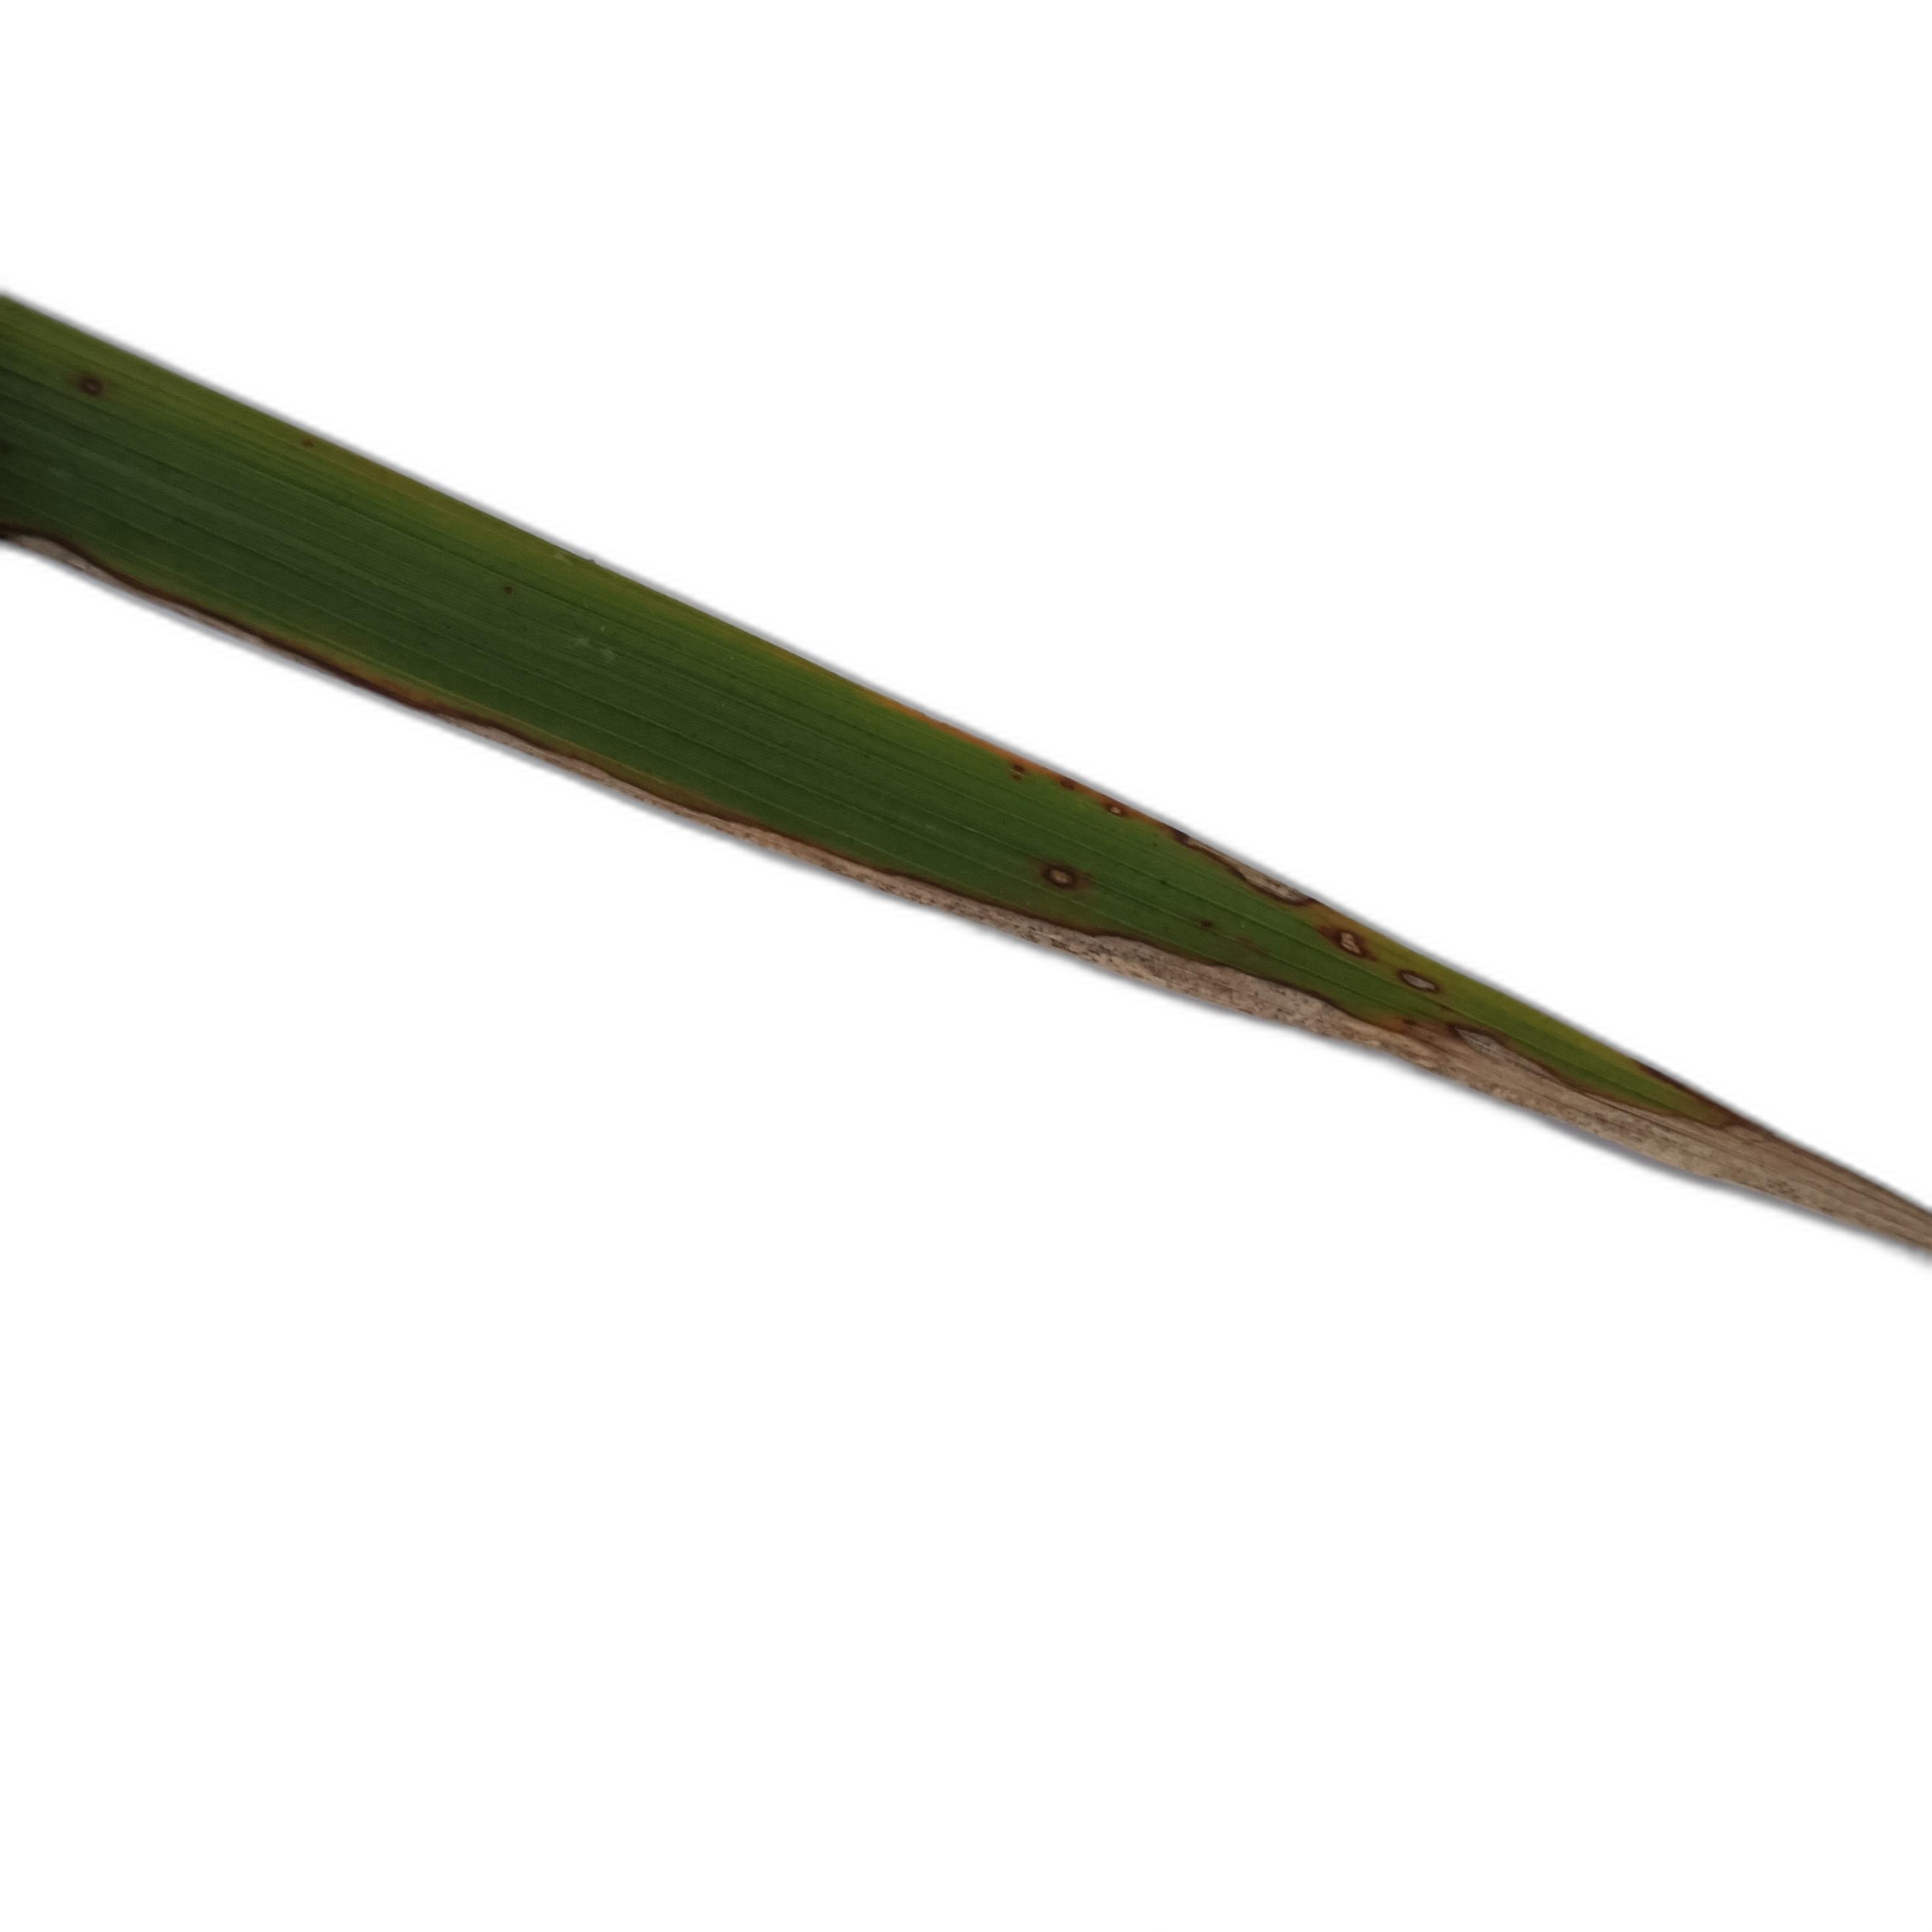
Label: Leaf Scald